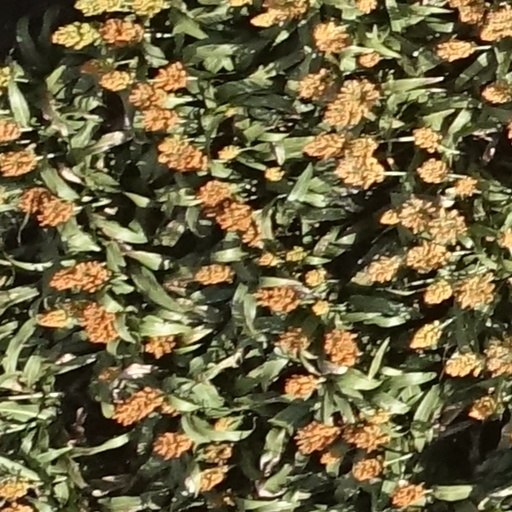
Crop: sorghum